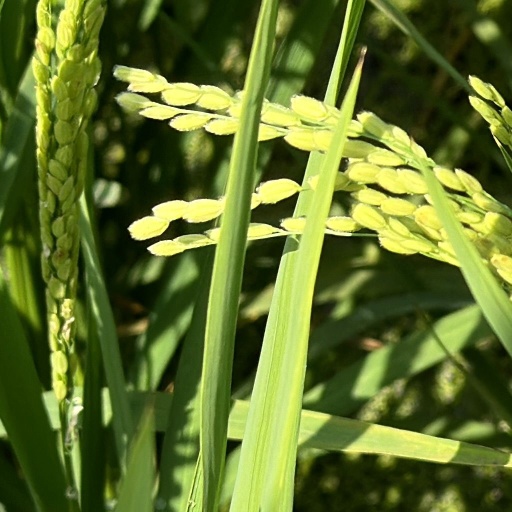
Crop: rice